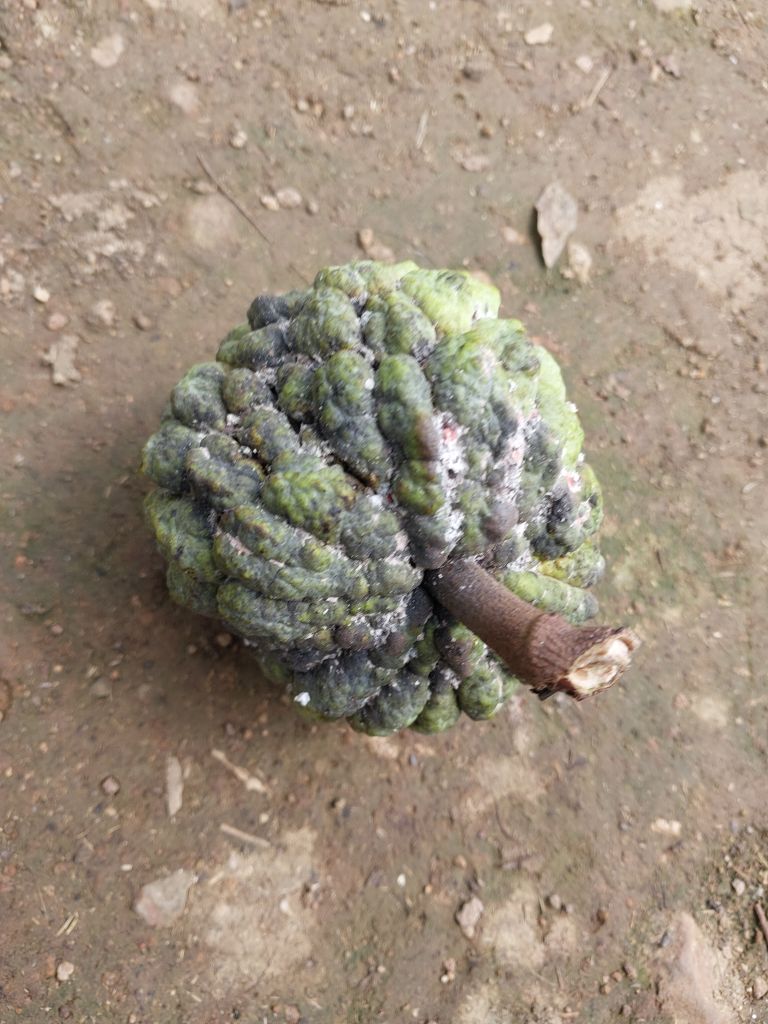
Disease label: Blank Canker